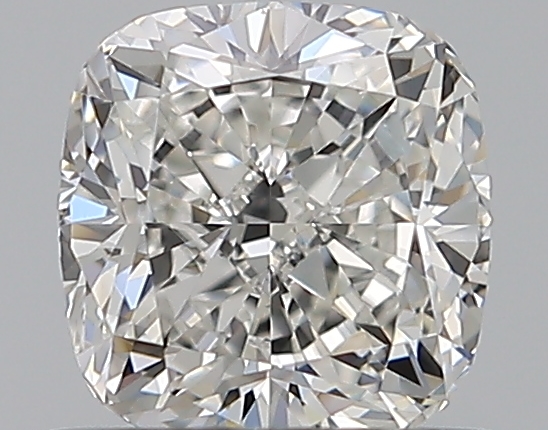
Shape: cushion
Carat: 0.7
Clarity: VS1
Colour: G
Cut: EX
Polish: EX
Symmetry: EX
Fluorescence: N
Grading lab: GIA
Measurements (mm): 5.04 x 4.93 x 3.35